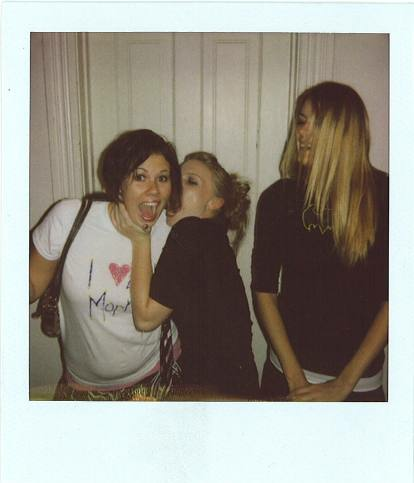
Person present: Yes